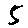
Label: 5